Udayanraje Bhosale

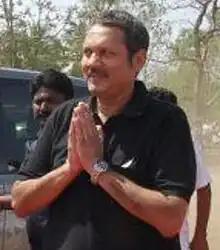
Udayanraje Bhosale

Udayanraje Bhosale (born 24 February 1966) is an Indian politician serving as a member of the Loksabha, the lower house of the Parliament of India, from Maharashtra since 2024 from Satara. He is a member of the Bharatiya Janata Party.